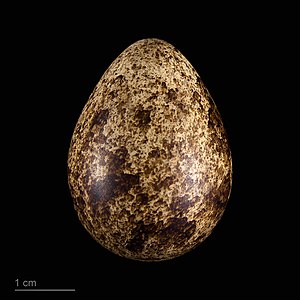
Kærløber
Limicola falcinellus falcinellus
Kærløber er en vadefugl, der i Danmark er en sjælden trækgæst fra det nordlige Fennoskandinavien. Den ses især i juli/august, hvor den er på vej til overvintringsområdet, der strækker sig fra den Persiske Bugt til Østafrika.